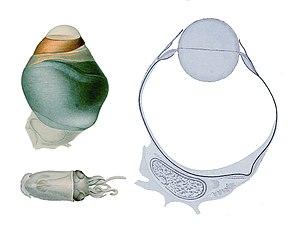
L'œil est l'organe de la vision, sens qui permet à un être vivant de capter la lumière pour ensuite l'analyser et interagir avec son environnement.
Les calmars, aussi appelés calamars, ou teuthides constituent un groupe morphologique, apparu au début du Jurassique, de céphalopodes décapodes marins regroupant près de 300 espèces. La plupart des espèces n'ont pas de nom vernaculaire spécifique et sont donc désignées en français sous le nom générique de « calmar ». Il en est de même pour le terme encornet, autre nom vernaculaire plus particulièrement utilisé lorsque ces animaux sont considérés en tant que comestibles ou appâts de pêche. L'ordre des Teuthida, qui regroupait tous les calmars, est désormais considéré comme obsolète parce que paraphylétique. Il est maintenant séparé en Myopsida et Oegopsida.